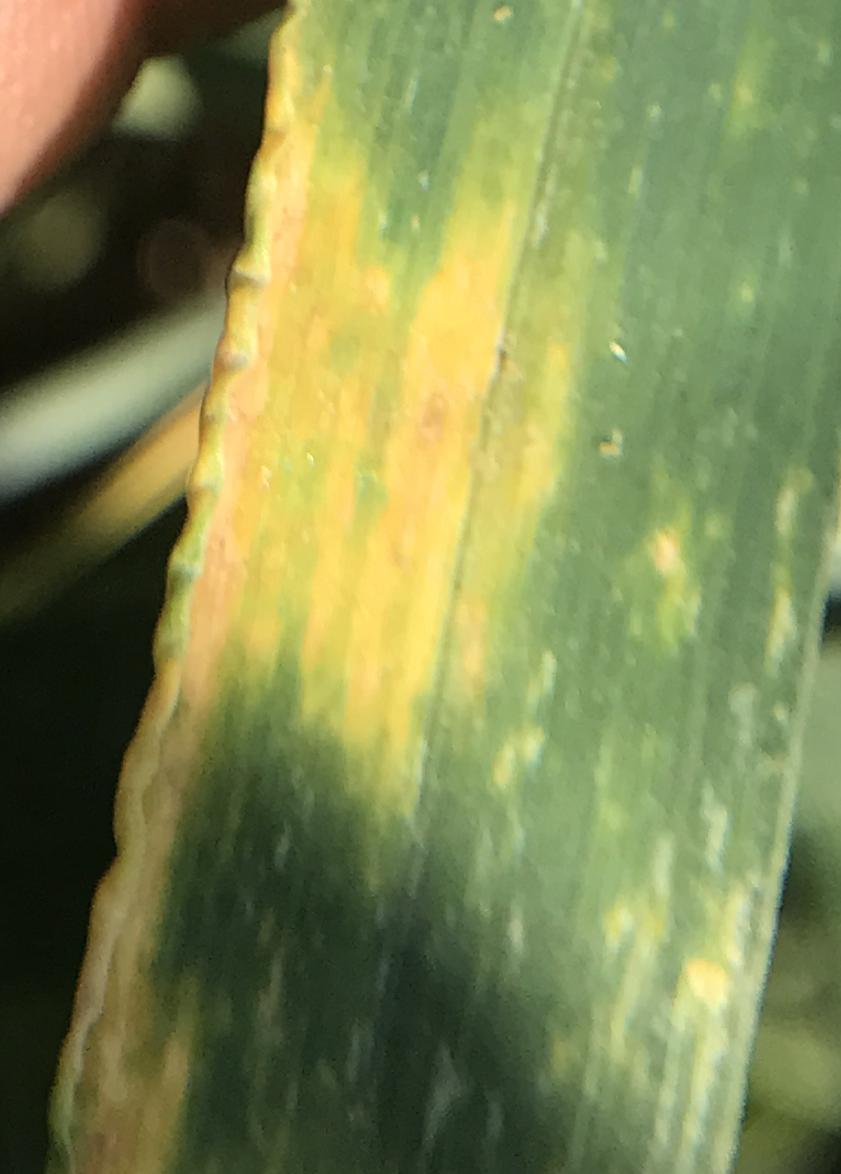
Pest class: cereal_grass_aphid